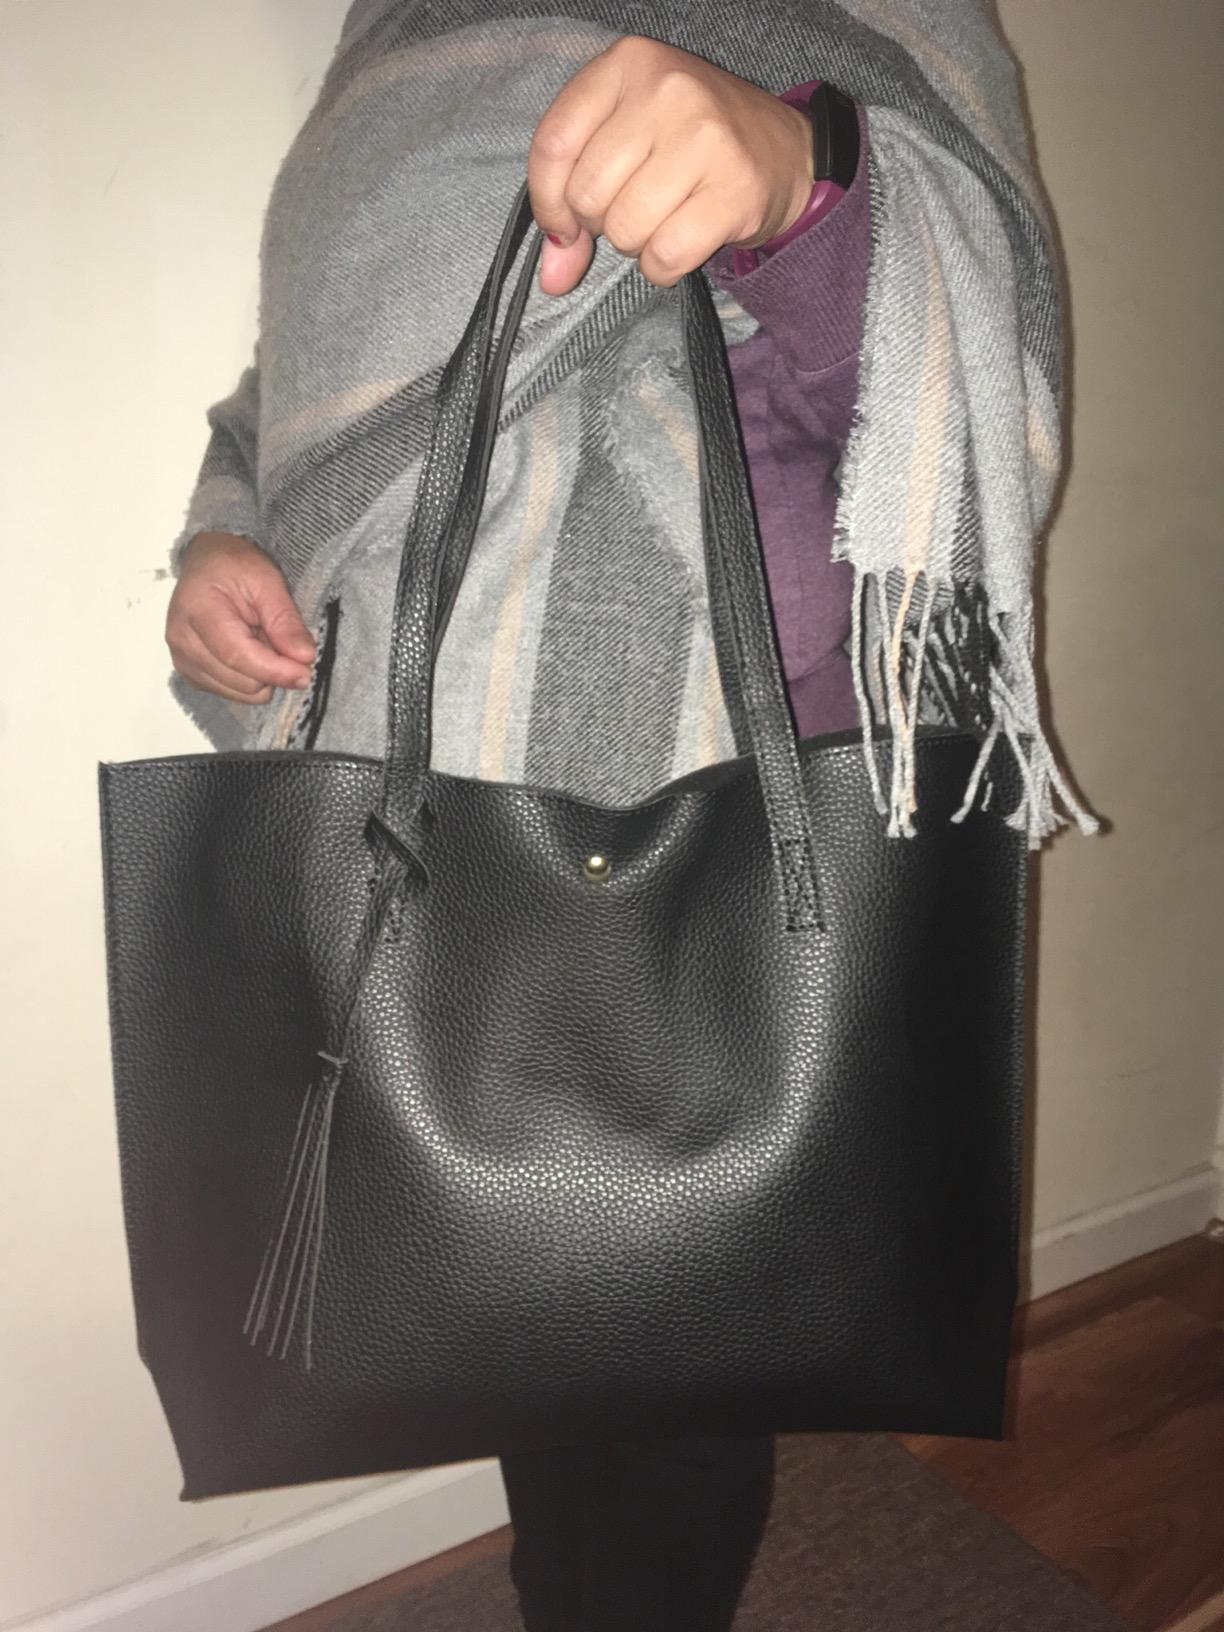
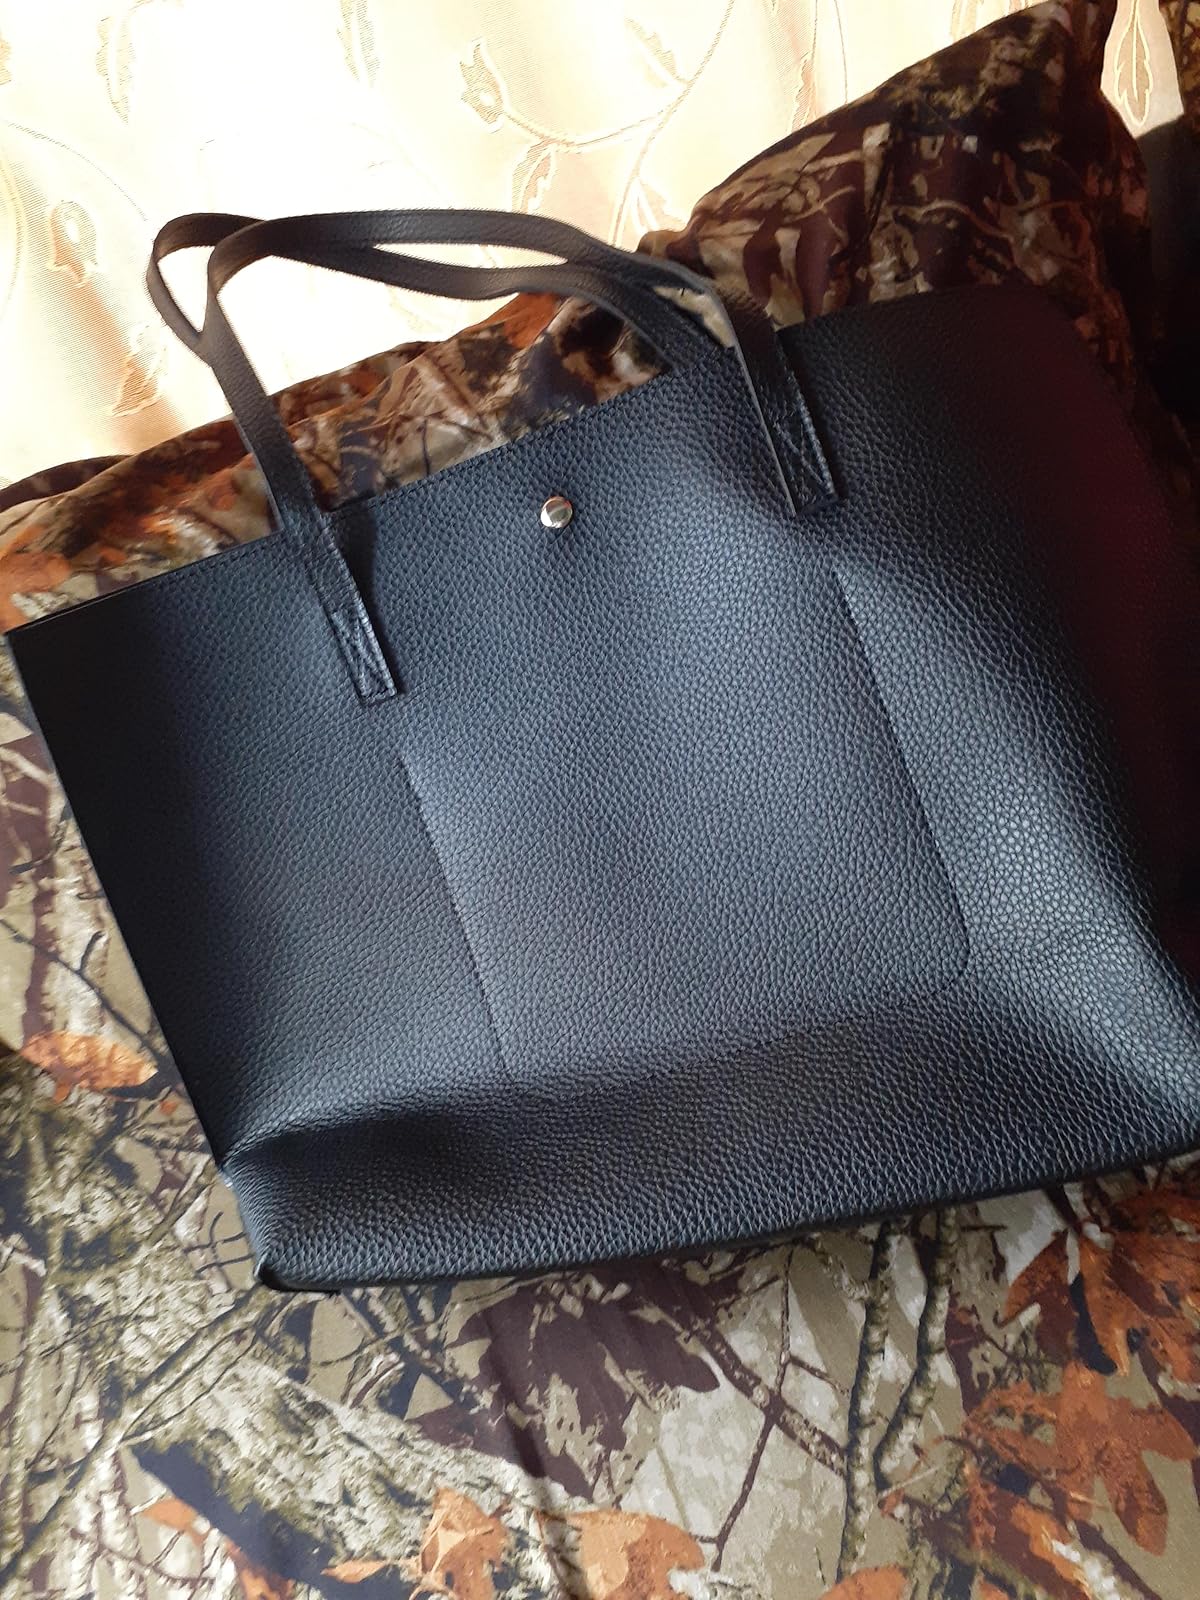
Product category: accessories_handbag
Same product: yes